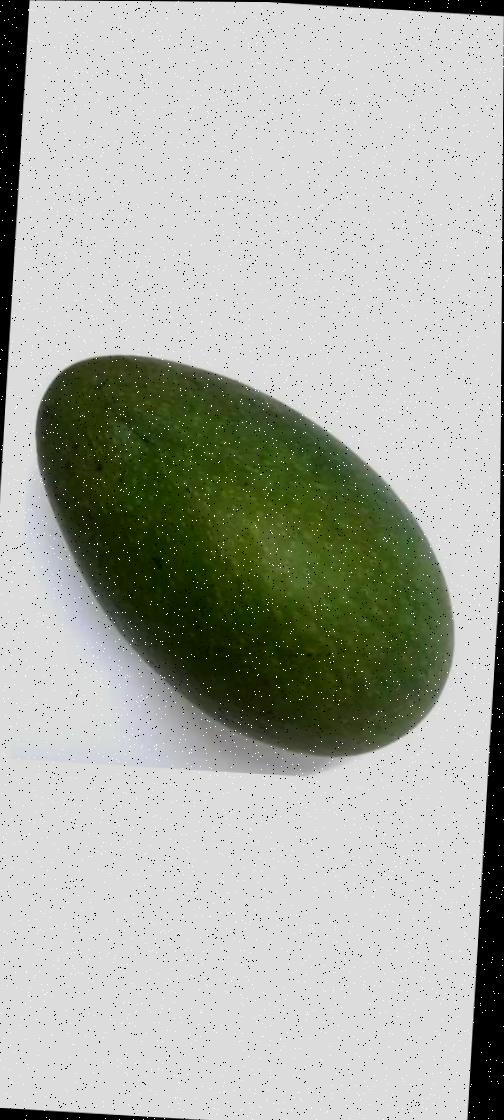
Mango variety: Ashshina Zhinuk